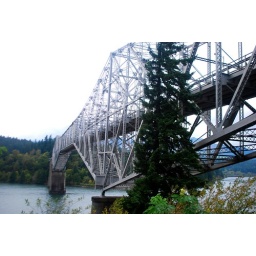
From the street near the visitor center, but other side of bridge